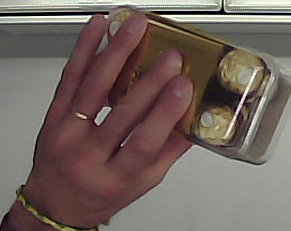
Product: rocher_chocolate